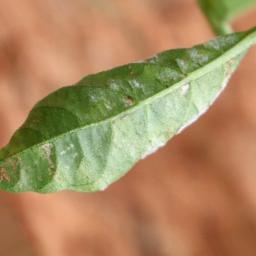
Label: powdery mildew